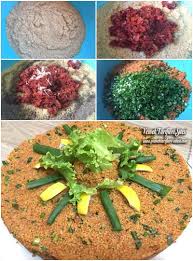
Yemek: kisir